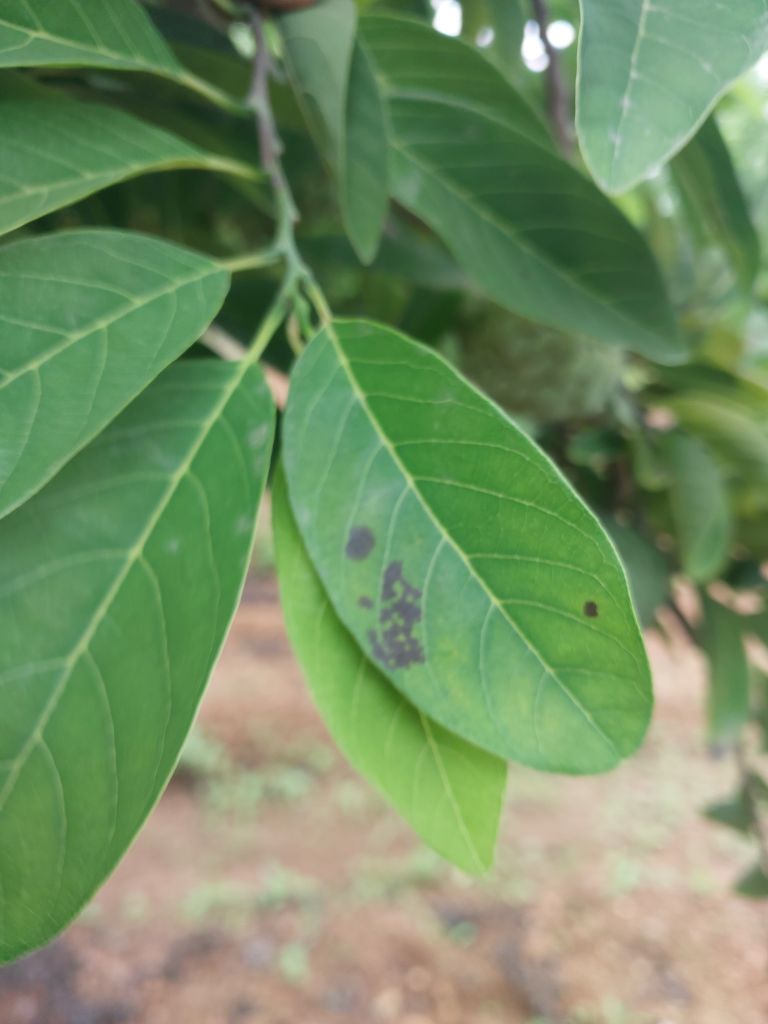
Disease label: Leaf spot on Leaves